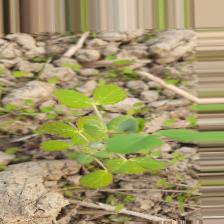
Label: Powdery Mildew